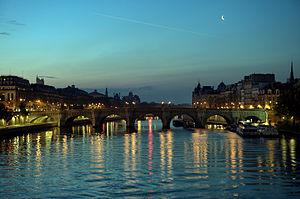
l'île de la Cité vue du Pont des Arts. L’île de la Cité est une île située sur la Seine, en plein cœur de Paris. L’île de la Cité est l'antique berceau de la ville de Paris, autrefois Lutèce.